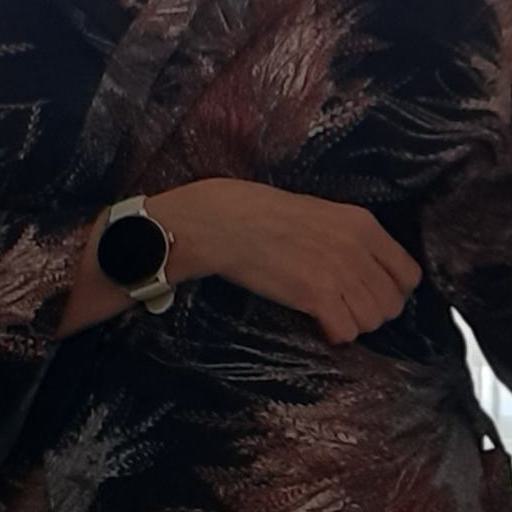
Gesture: no_gesture